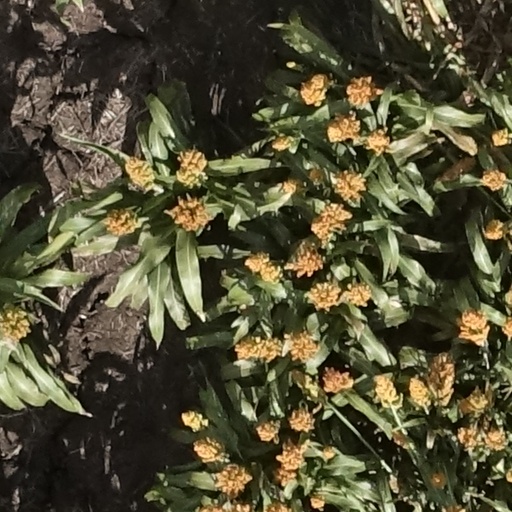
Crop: sorghum